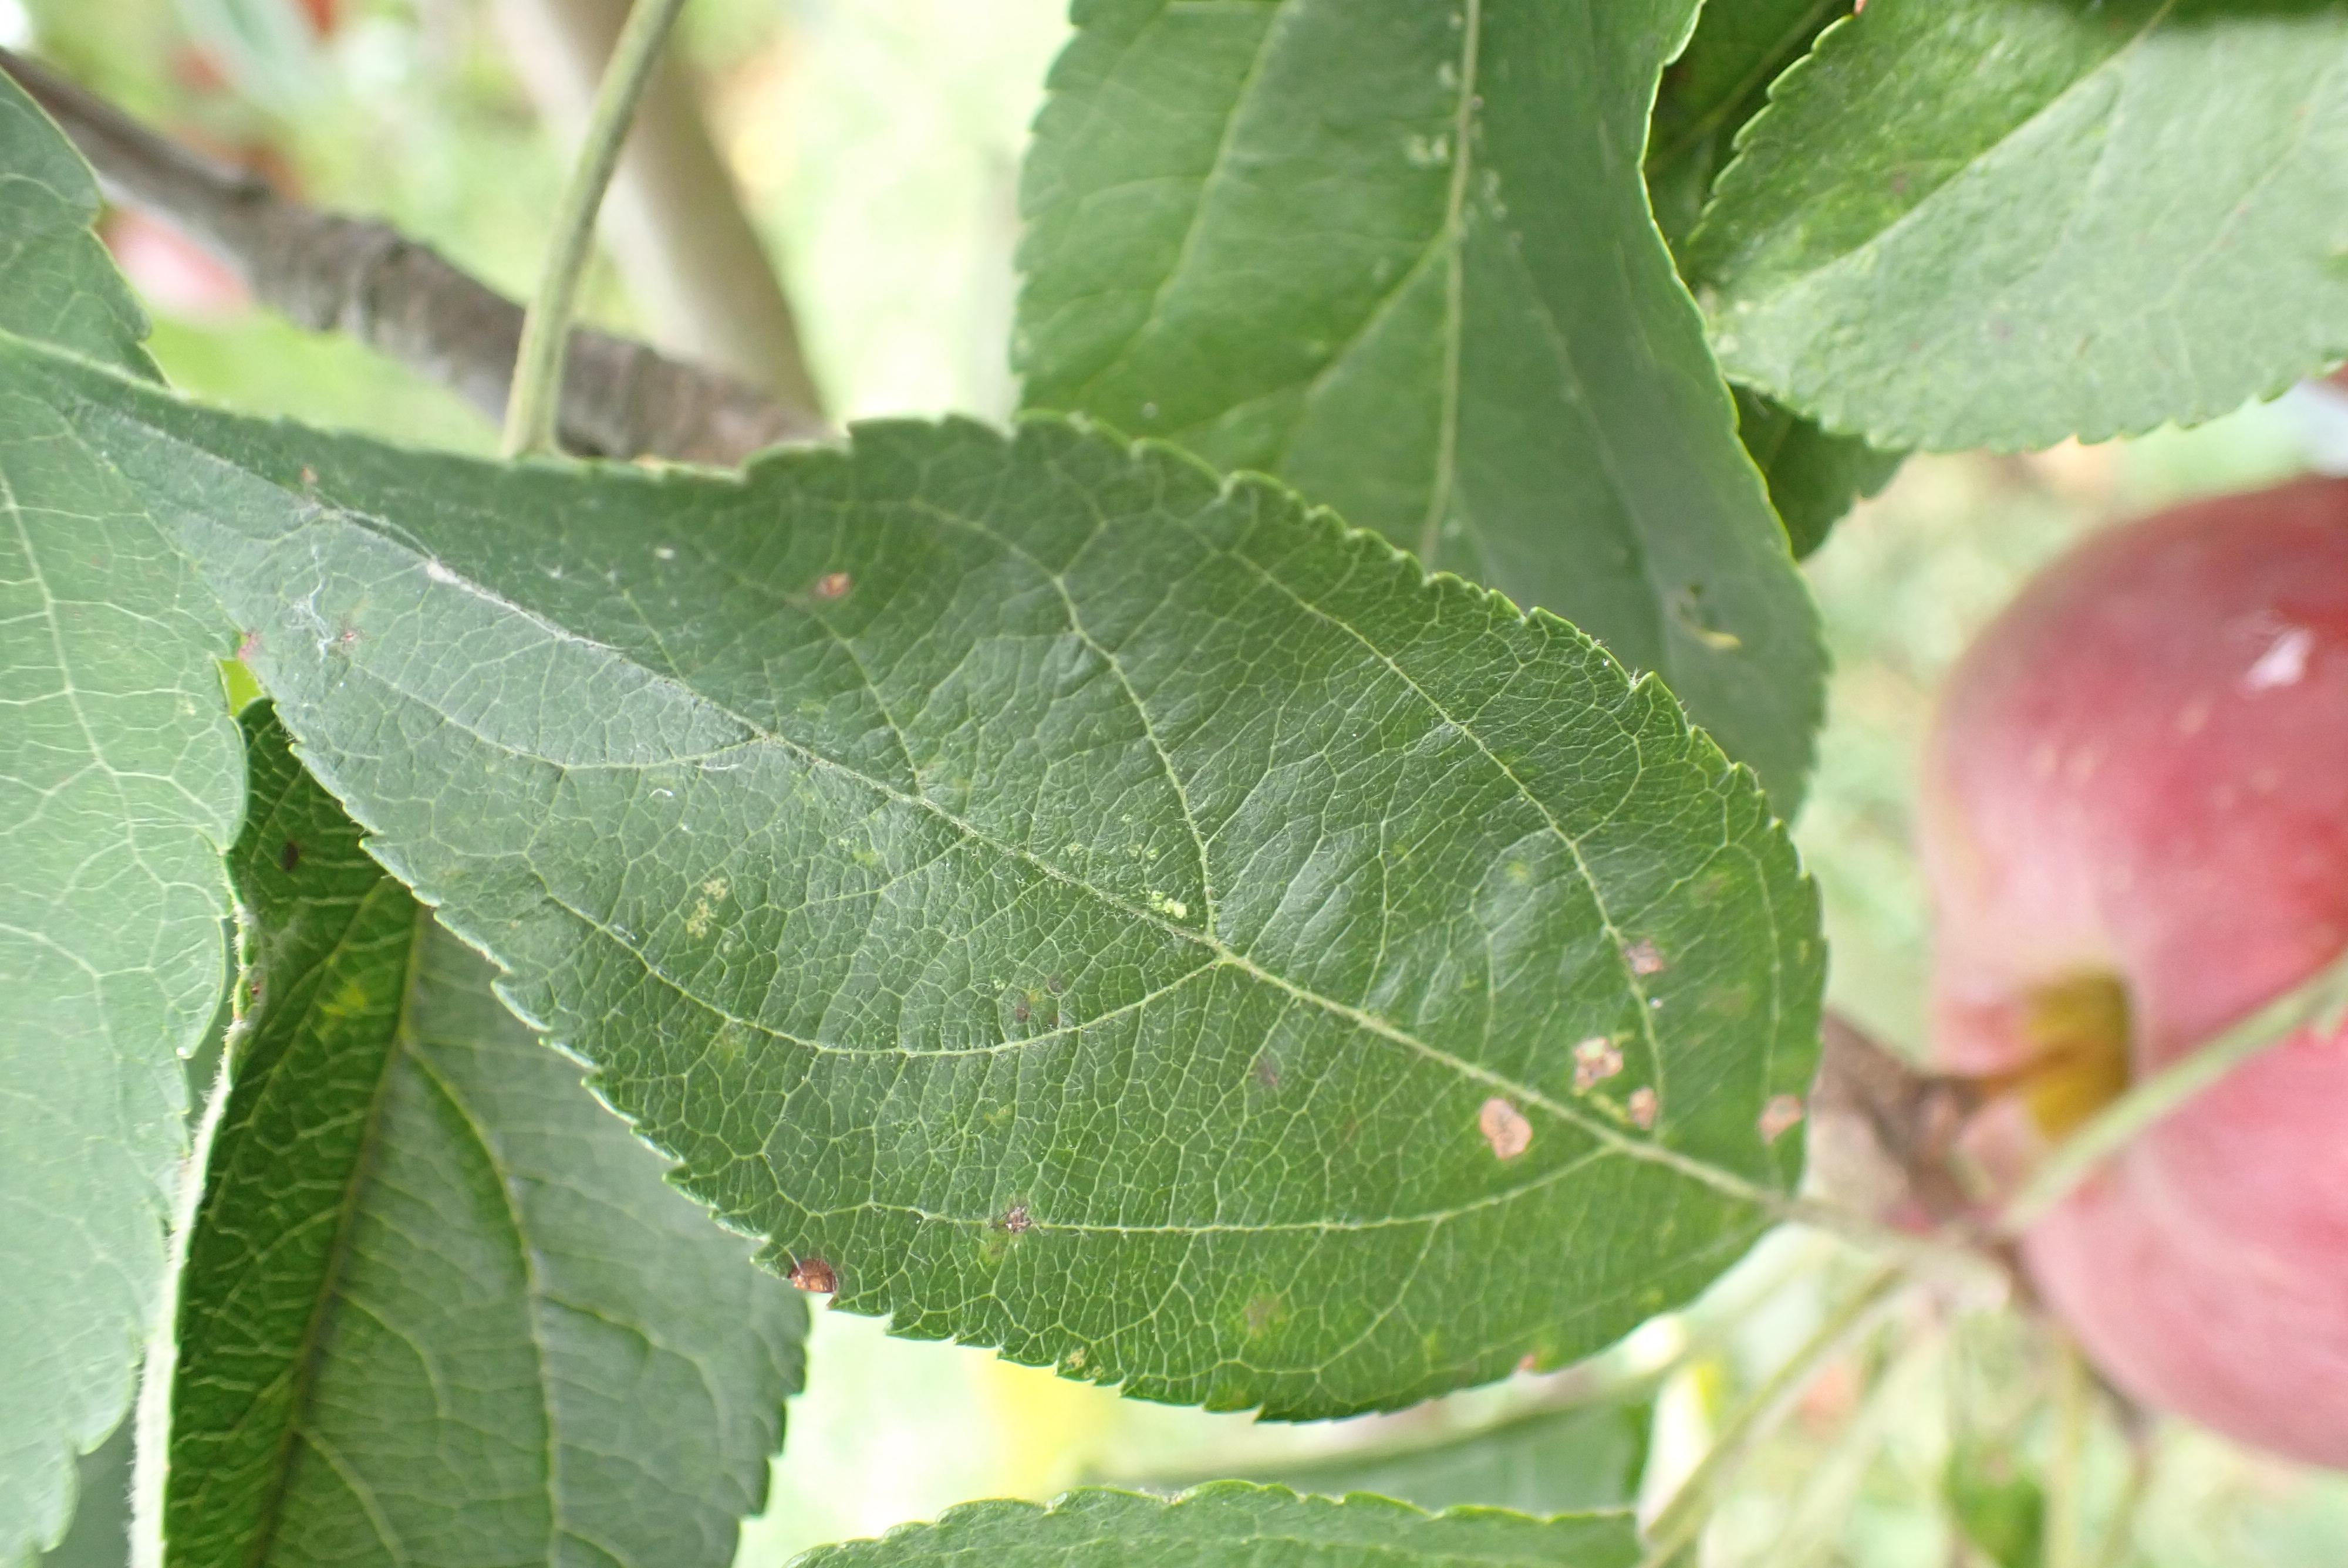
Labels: complex